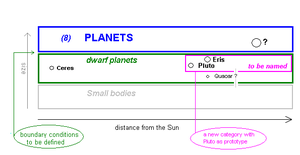
La définition des planètes de l'Union astronomique internationale est adoptée le 24 août 2006 lors de sa 26ᵉ assemblée générale. Selon celle-ci, une planète est un corps céleste qui :